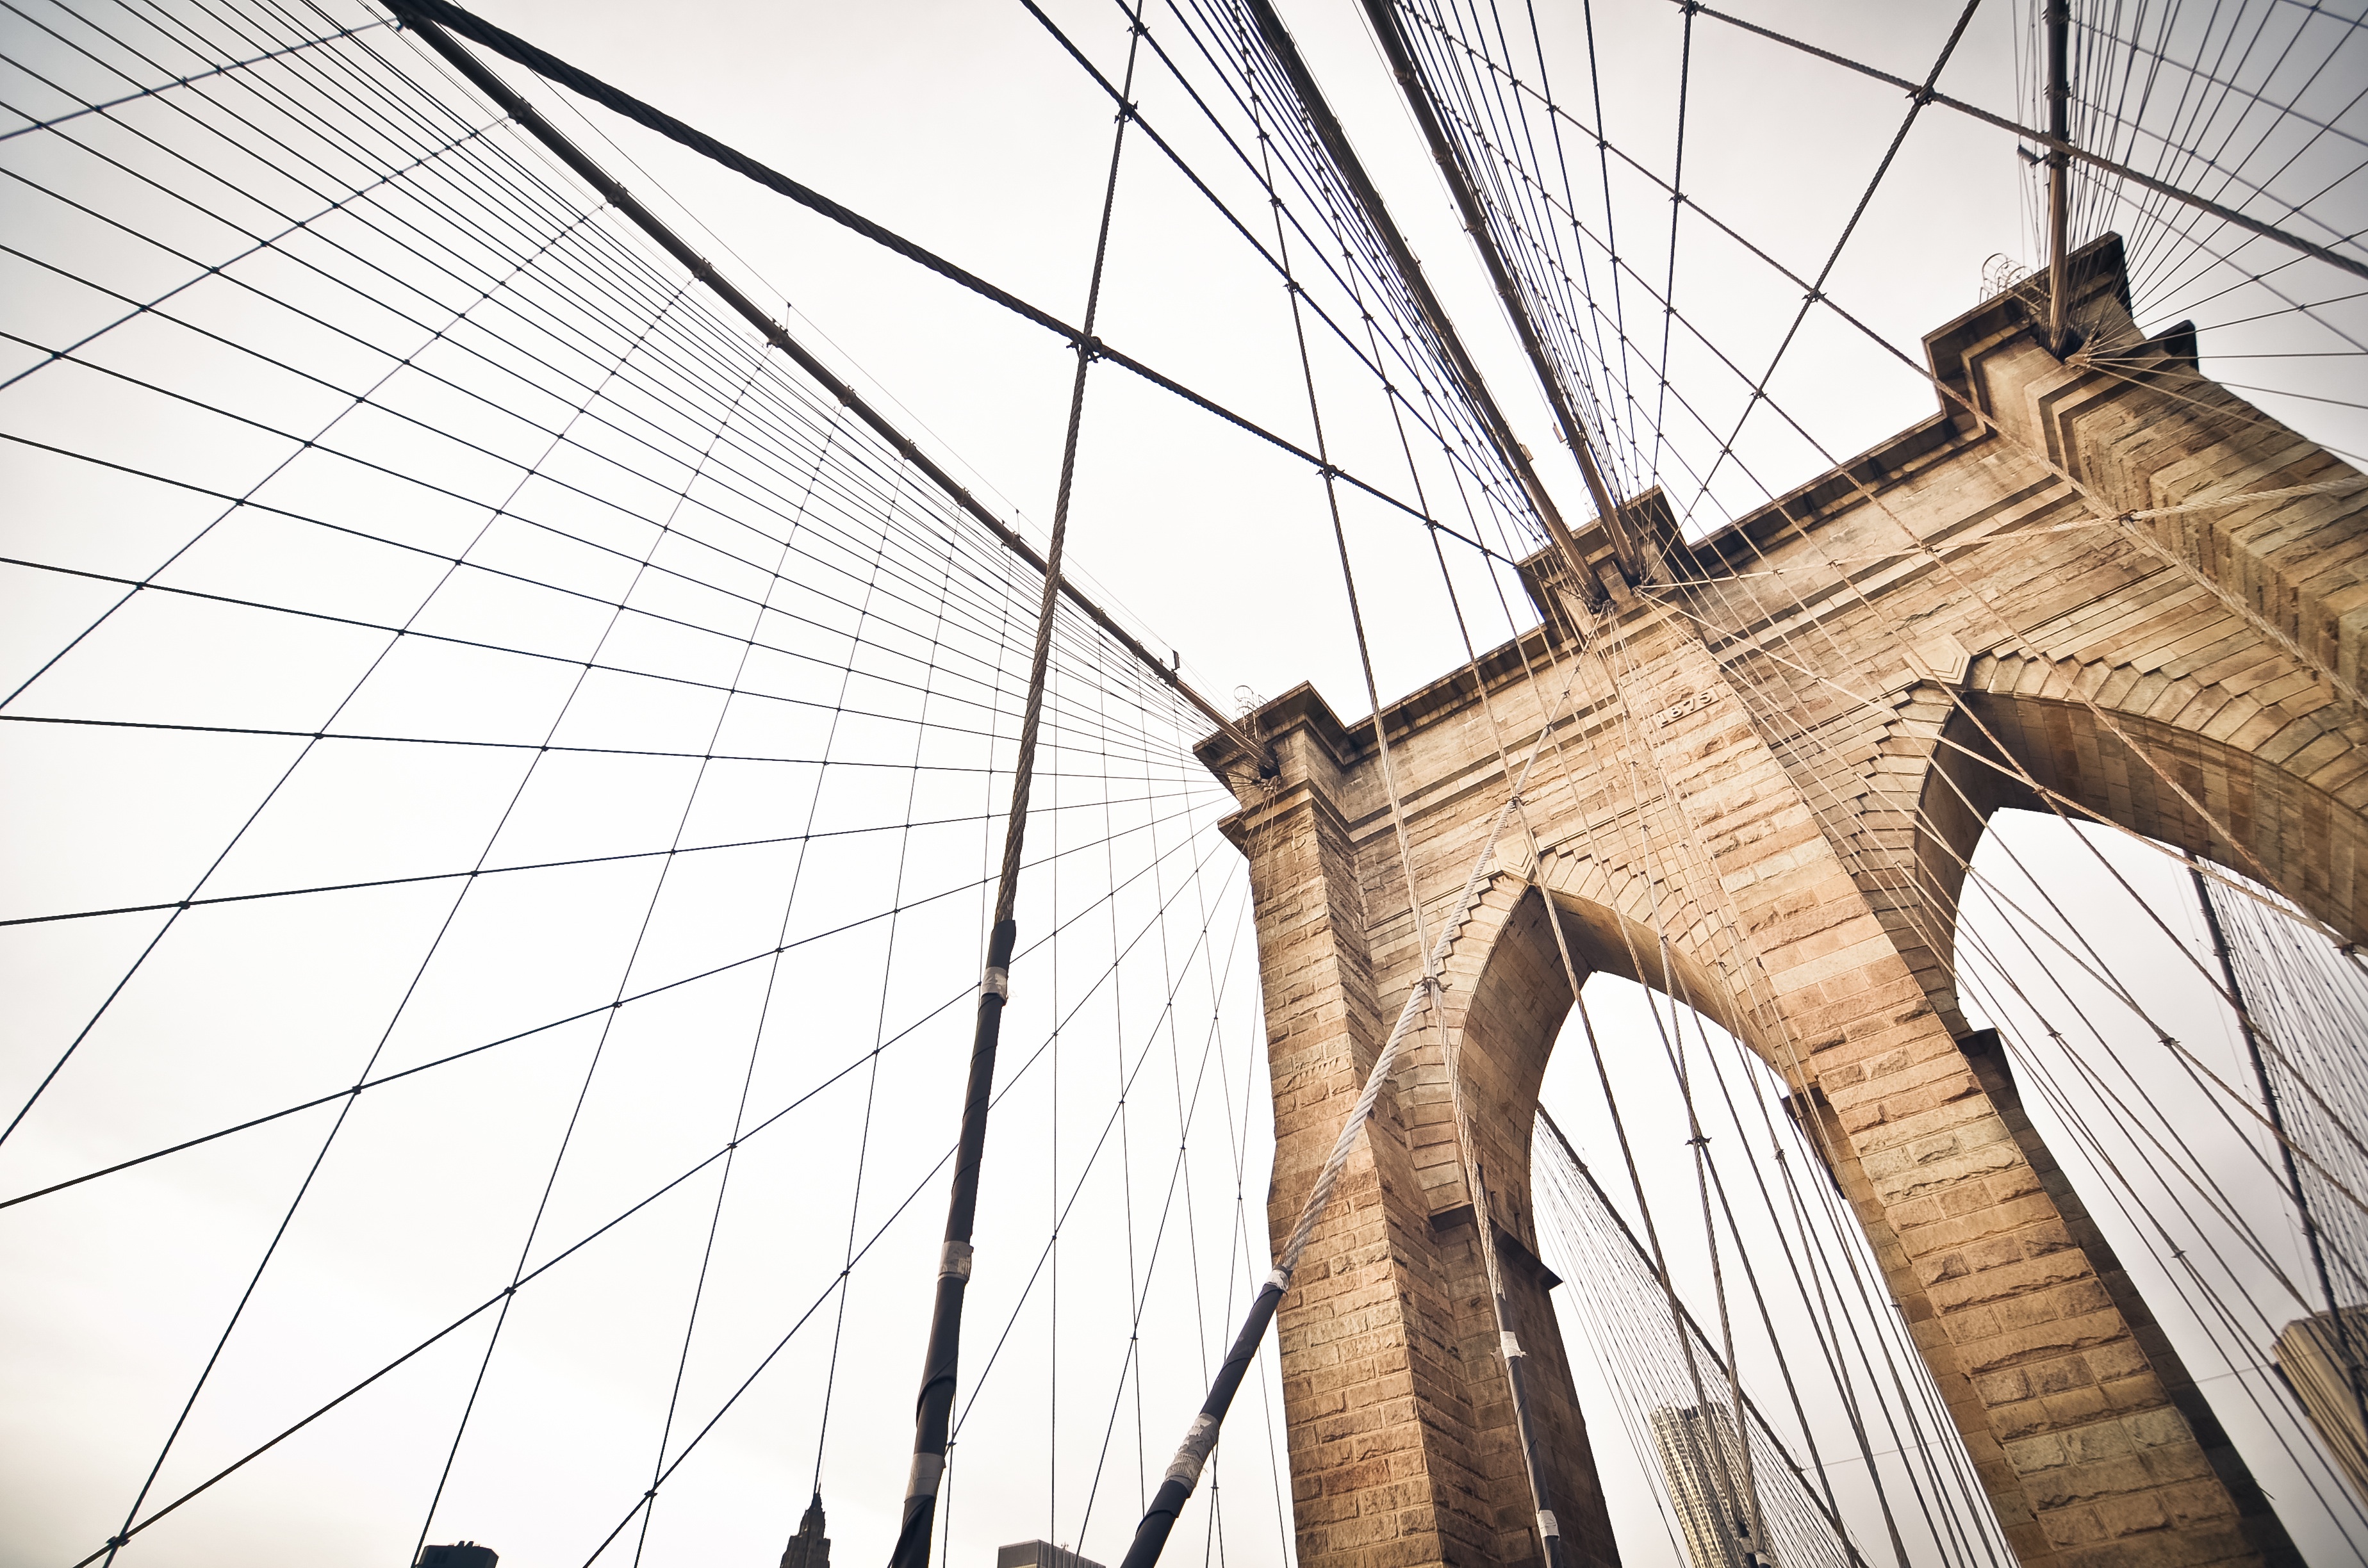
architecture, bridge, skyscraper, cable, wire, line, vehicle, brooklyn bridge, mast, sail, symmetry, tourist attraction, sailing ship, galleon